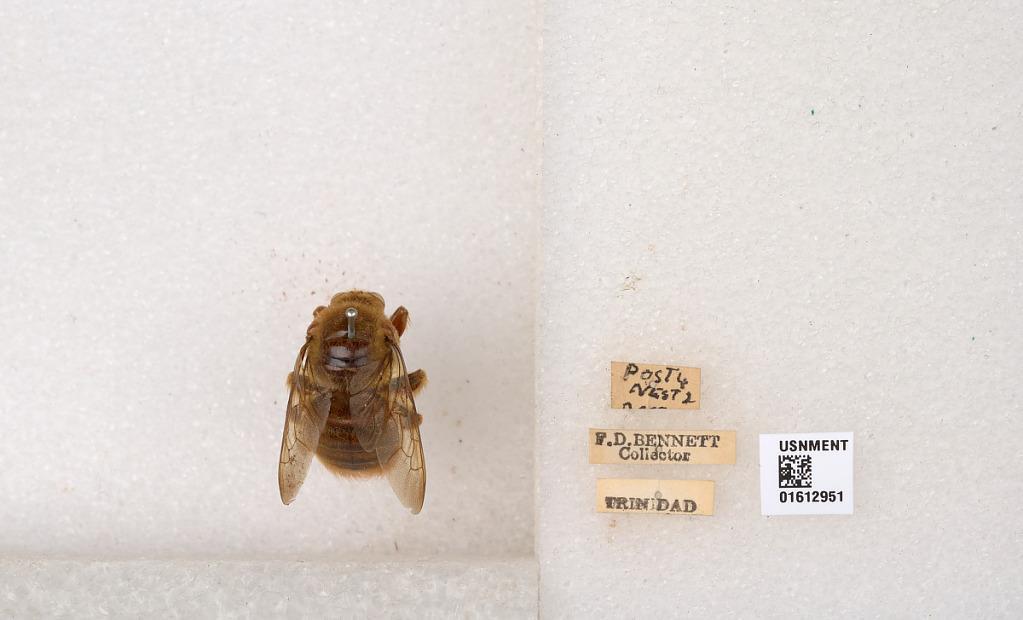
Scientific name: Xylocopa (Neoxylocopa) sp.
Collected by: F. Bennett
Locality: Trinidad